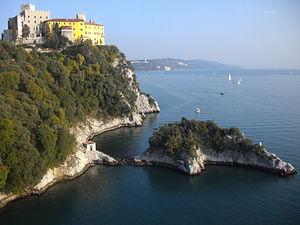
Le château de Duino est un château médiéval situé sur la commune italienne de Duino-Aurisina, près de Trieste, en Frioul-Vénétie Julienne.
Les Élégies de Duino est le titre d’un recueil de dix élégies écrites en allemand de 1912 à 1922 par le poète Rainer Maria Rilke et publiées pour la première fois chez Insel Verlag à Leipzig en 1923. Leur nom est dérivé du château de Duino, près de Trieste, où Rilke fut invité par son amie et mécène, la princesse Marie von Thurn und Taxis-Hohenlohe à qui est dédié ce recueil, et d’où il rédigea les premières élégies du recueil.